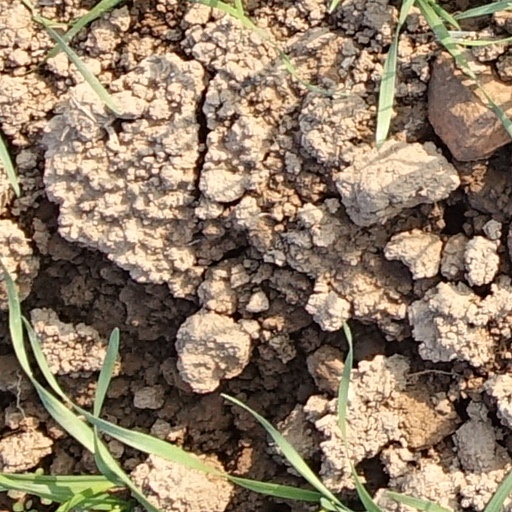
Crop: wheat